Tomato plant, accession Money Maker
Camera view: horizontal (90 deg, fisheye); turntable rotation: 120 degrees
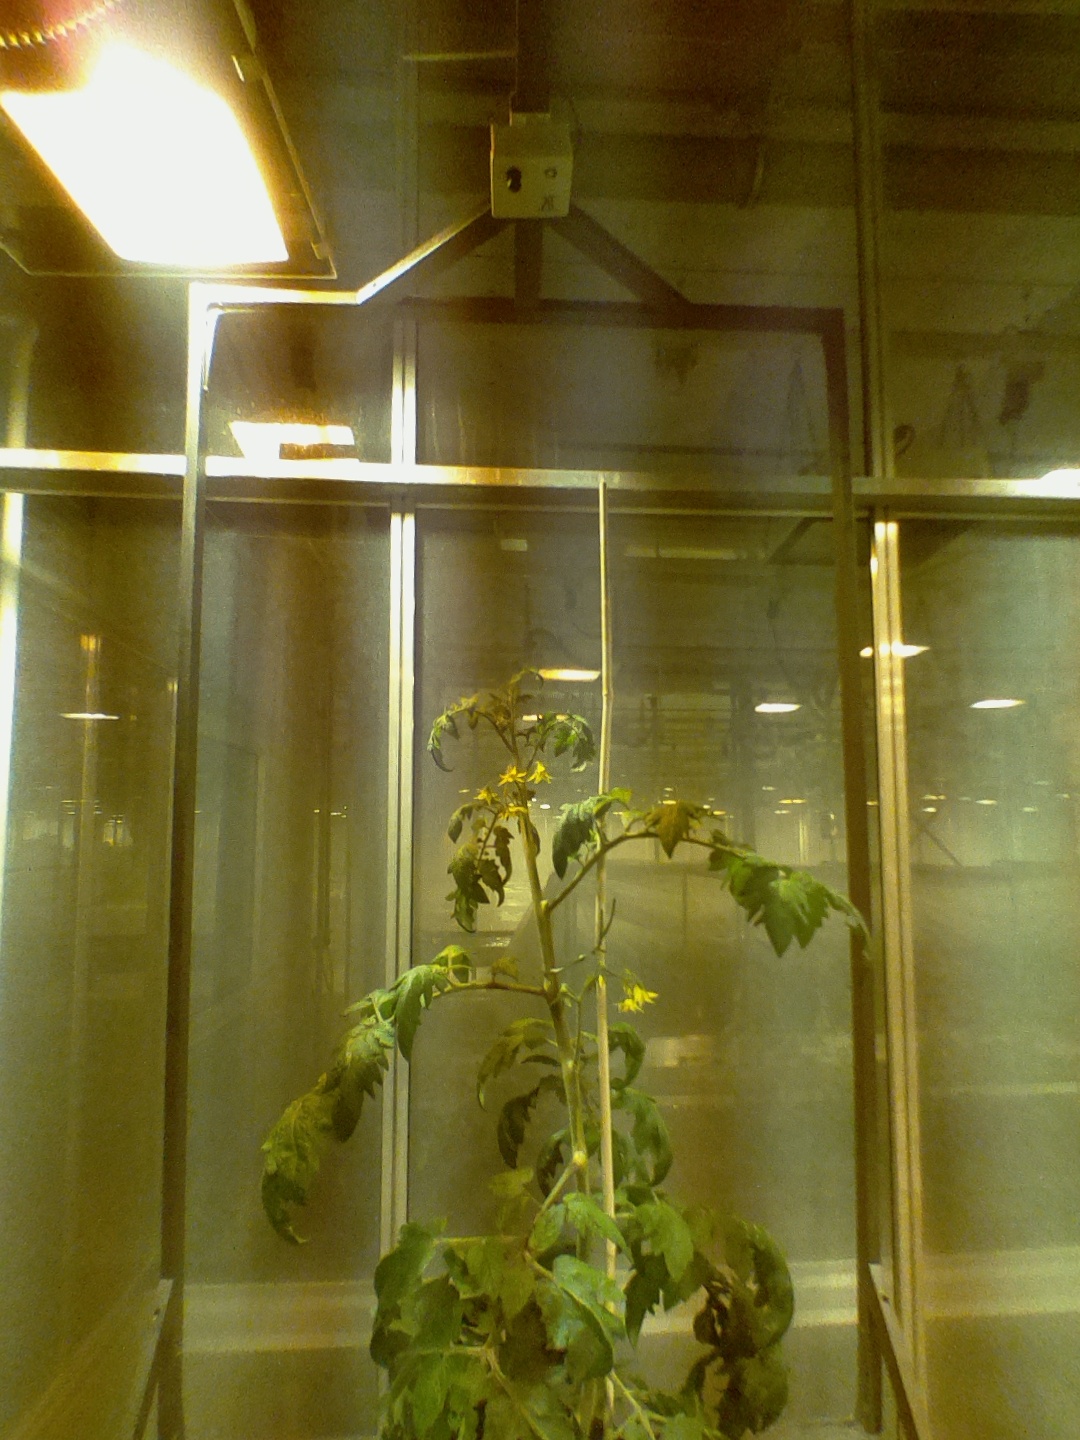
BBCH growth stage 69: End of flowering, 90%-100% of flowers open, more petals falling